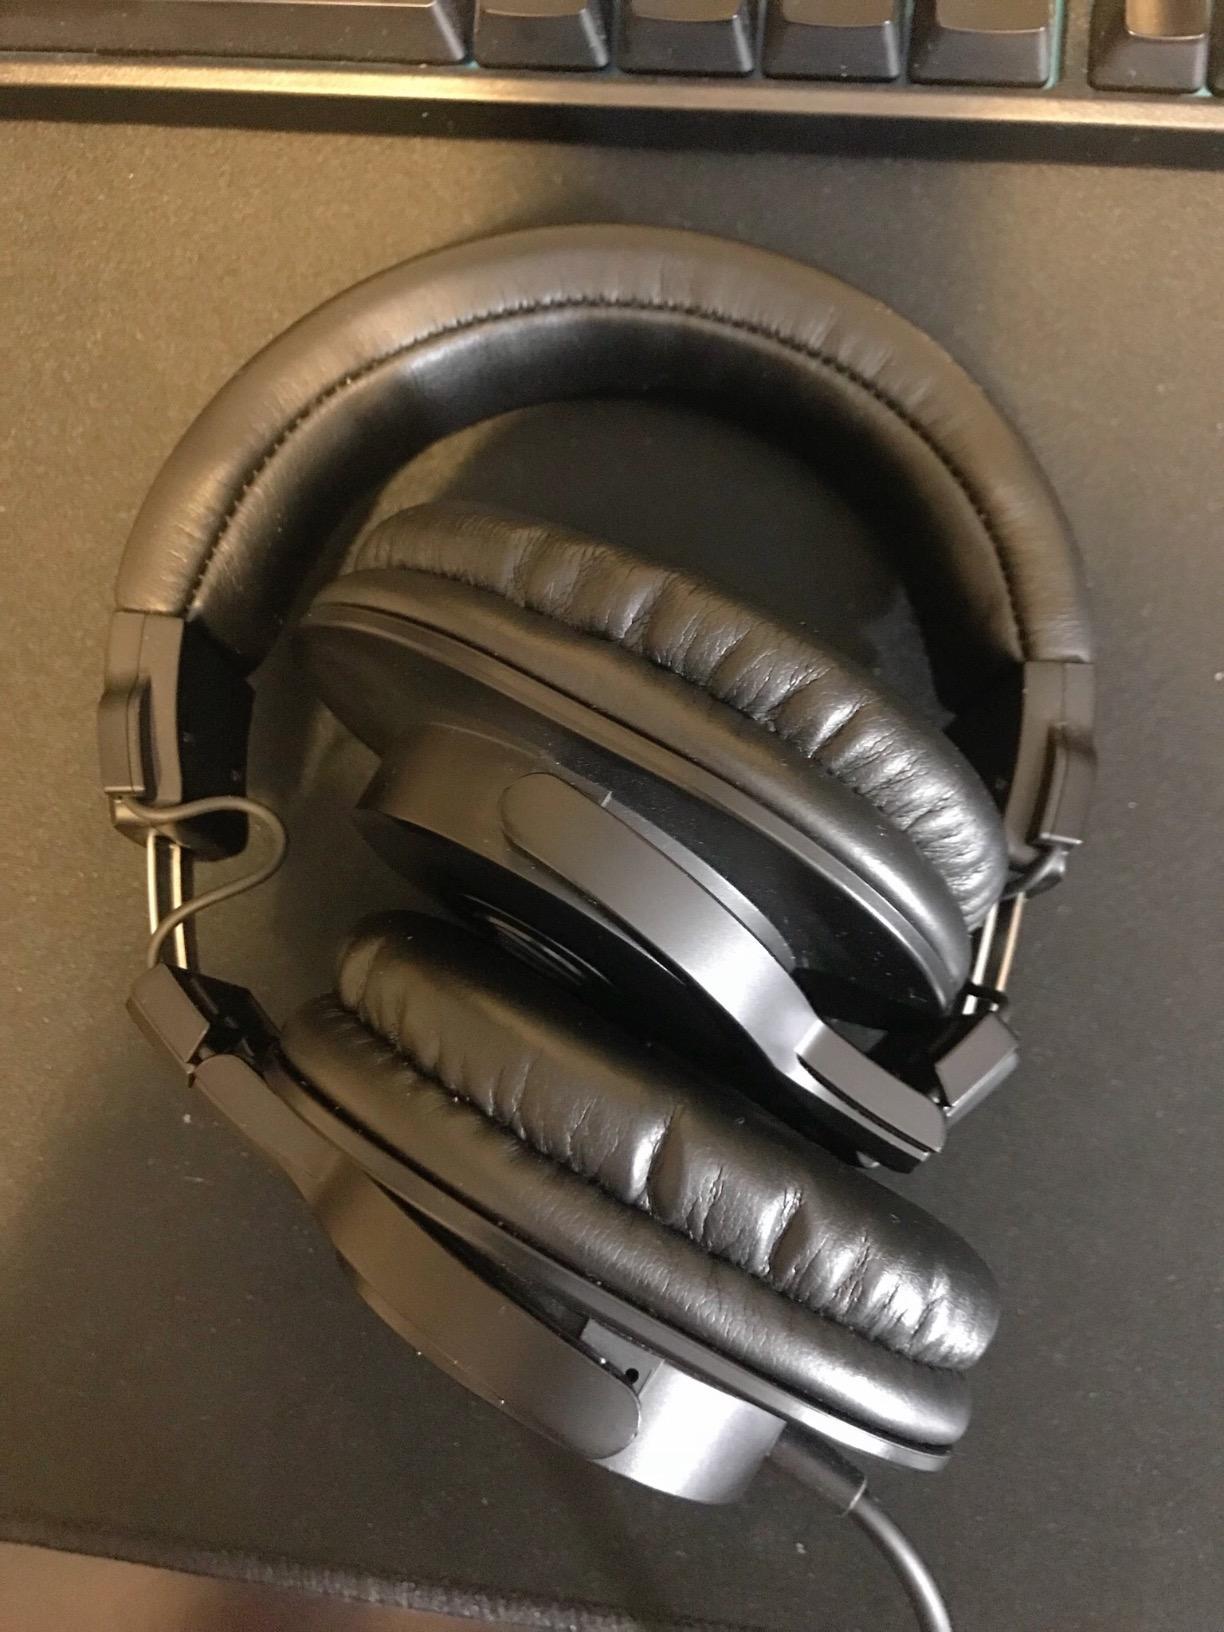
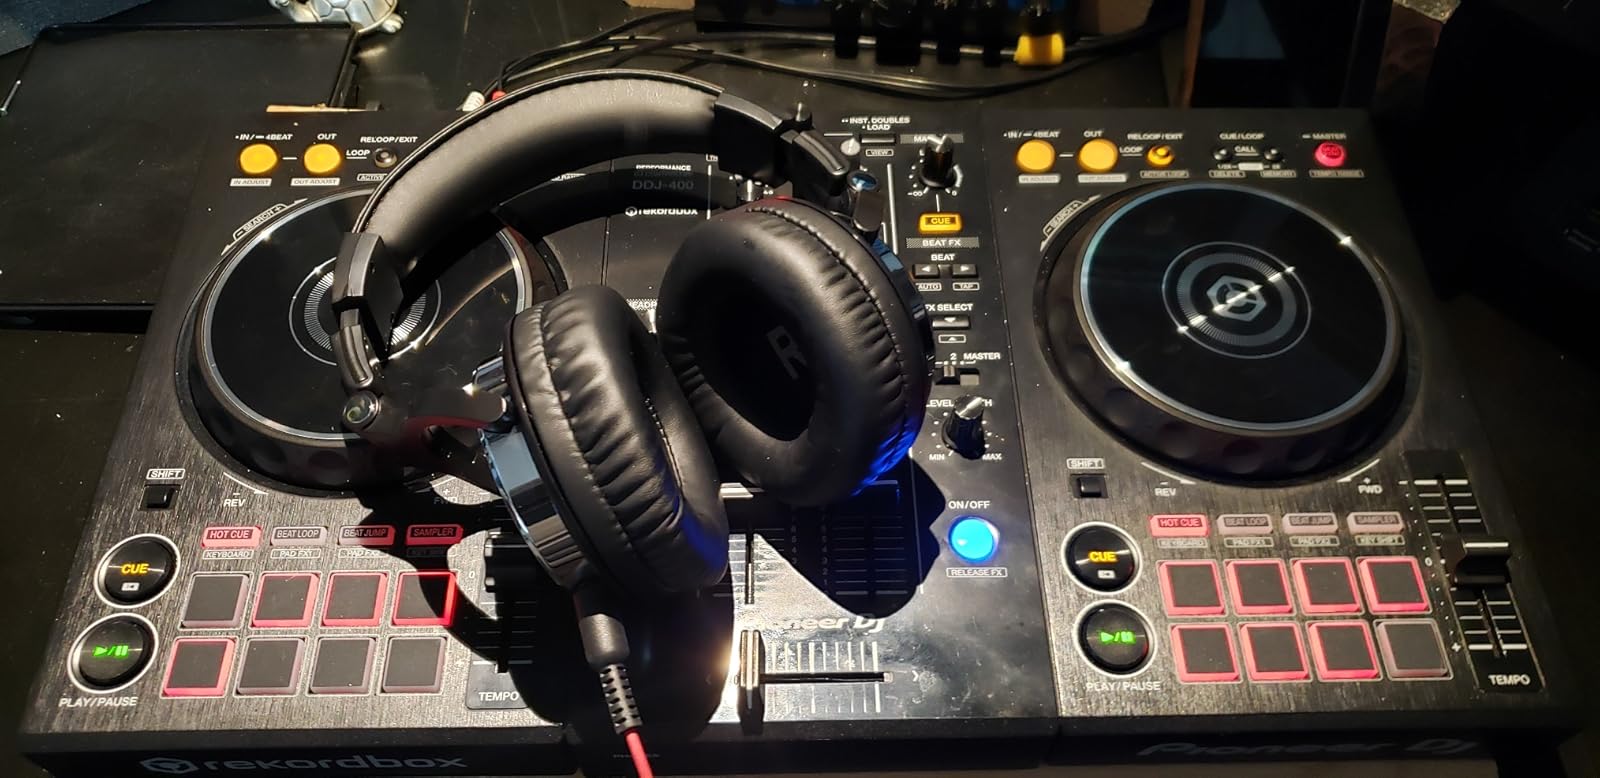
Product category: headphones
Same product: no